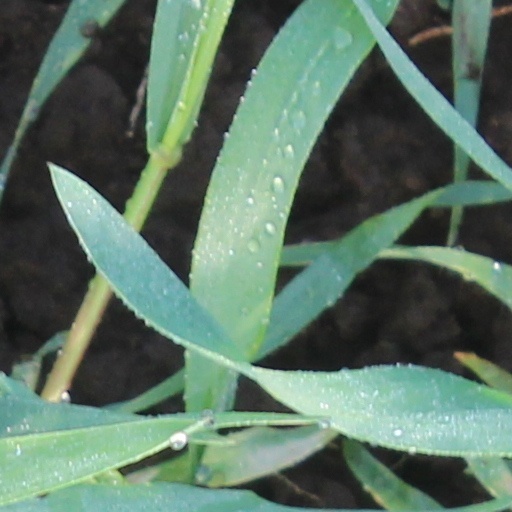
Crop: wheat